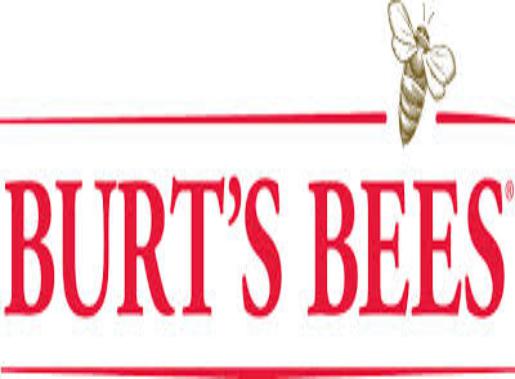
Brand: Burt's Bees
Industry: Necessities